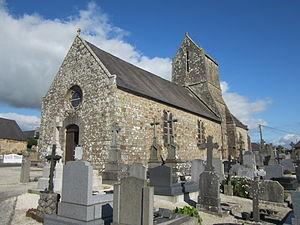
Lolif, Manche
Lolif est une commune française, située dans le département de la Manche en région Normandie, peuplée de 566 habitants.